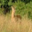
Label: deer